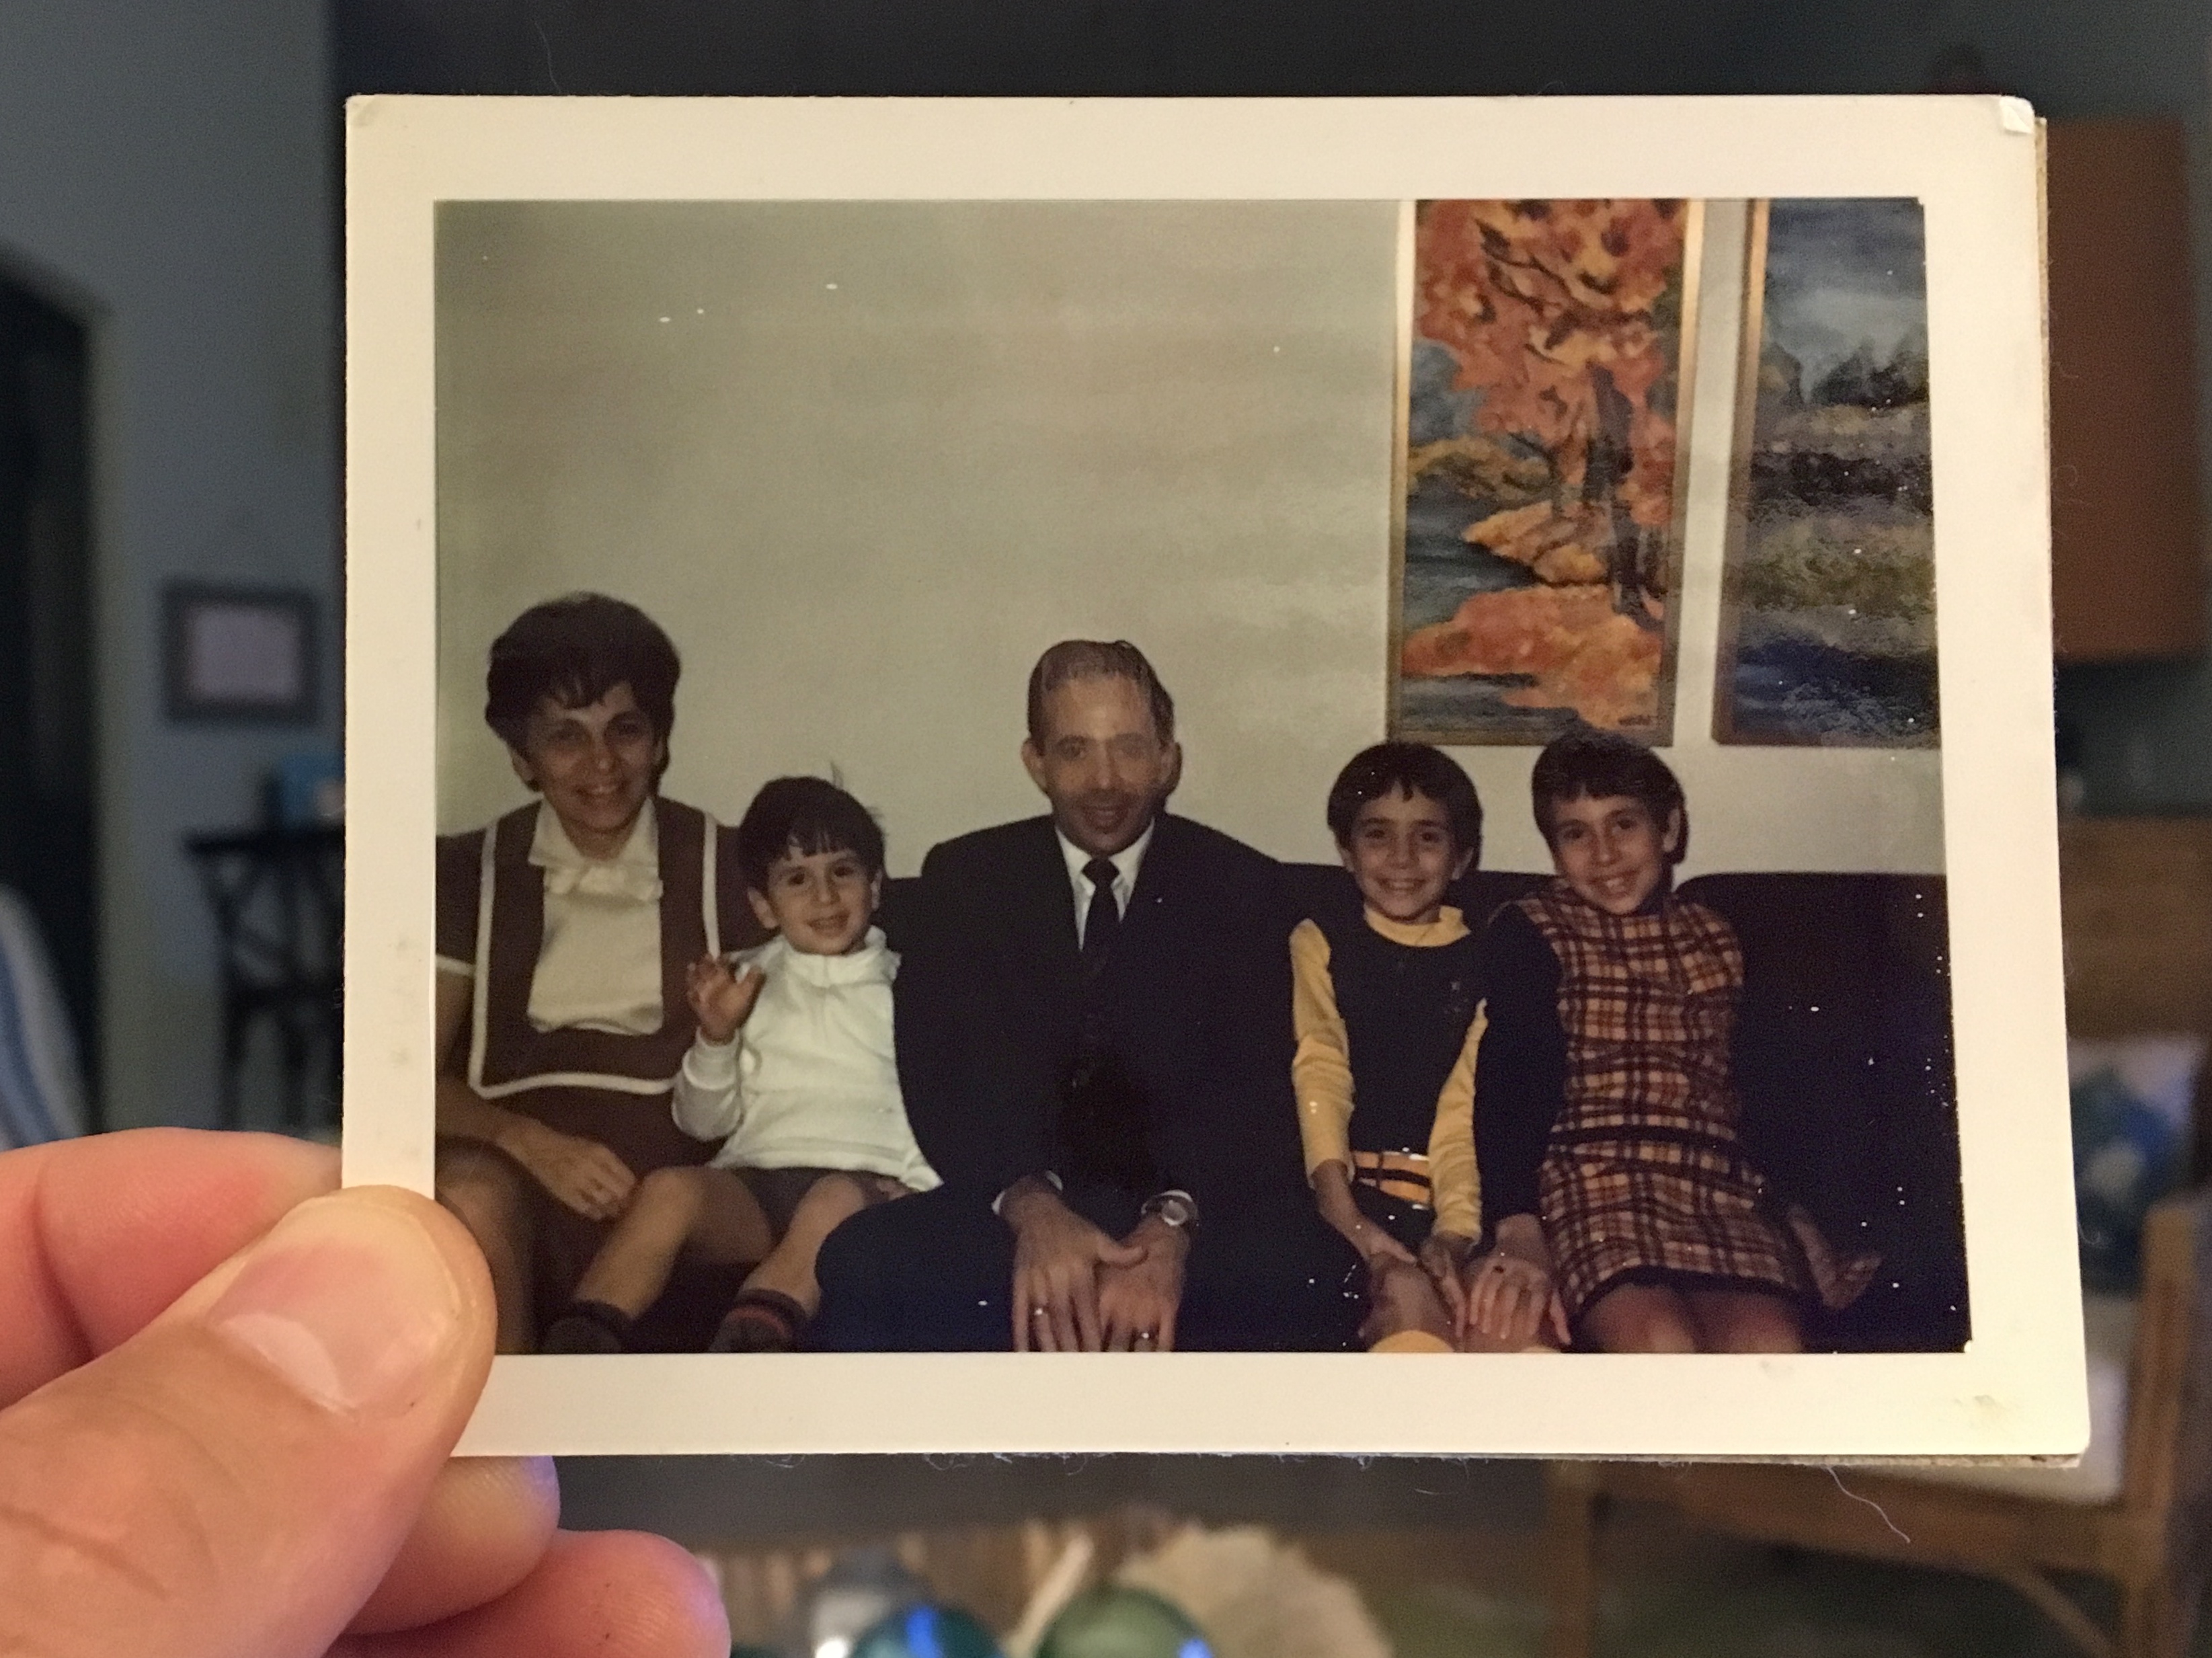
art, design, photograph, image, presentation